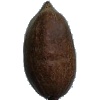
Label: Nut Pecan 1